Thành hoàng

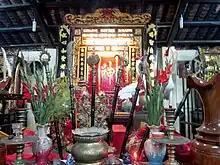
The altar of Thành hoàng in Đình Chí Hòa

Generally each village worships only one Thành Hoàng; however, it is not rare to see two or more gods enshrined simultaneously at a village. They are known collectively as Gods of Fortune ("Phúc Thần").